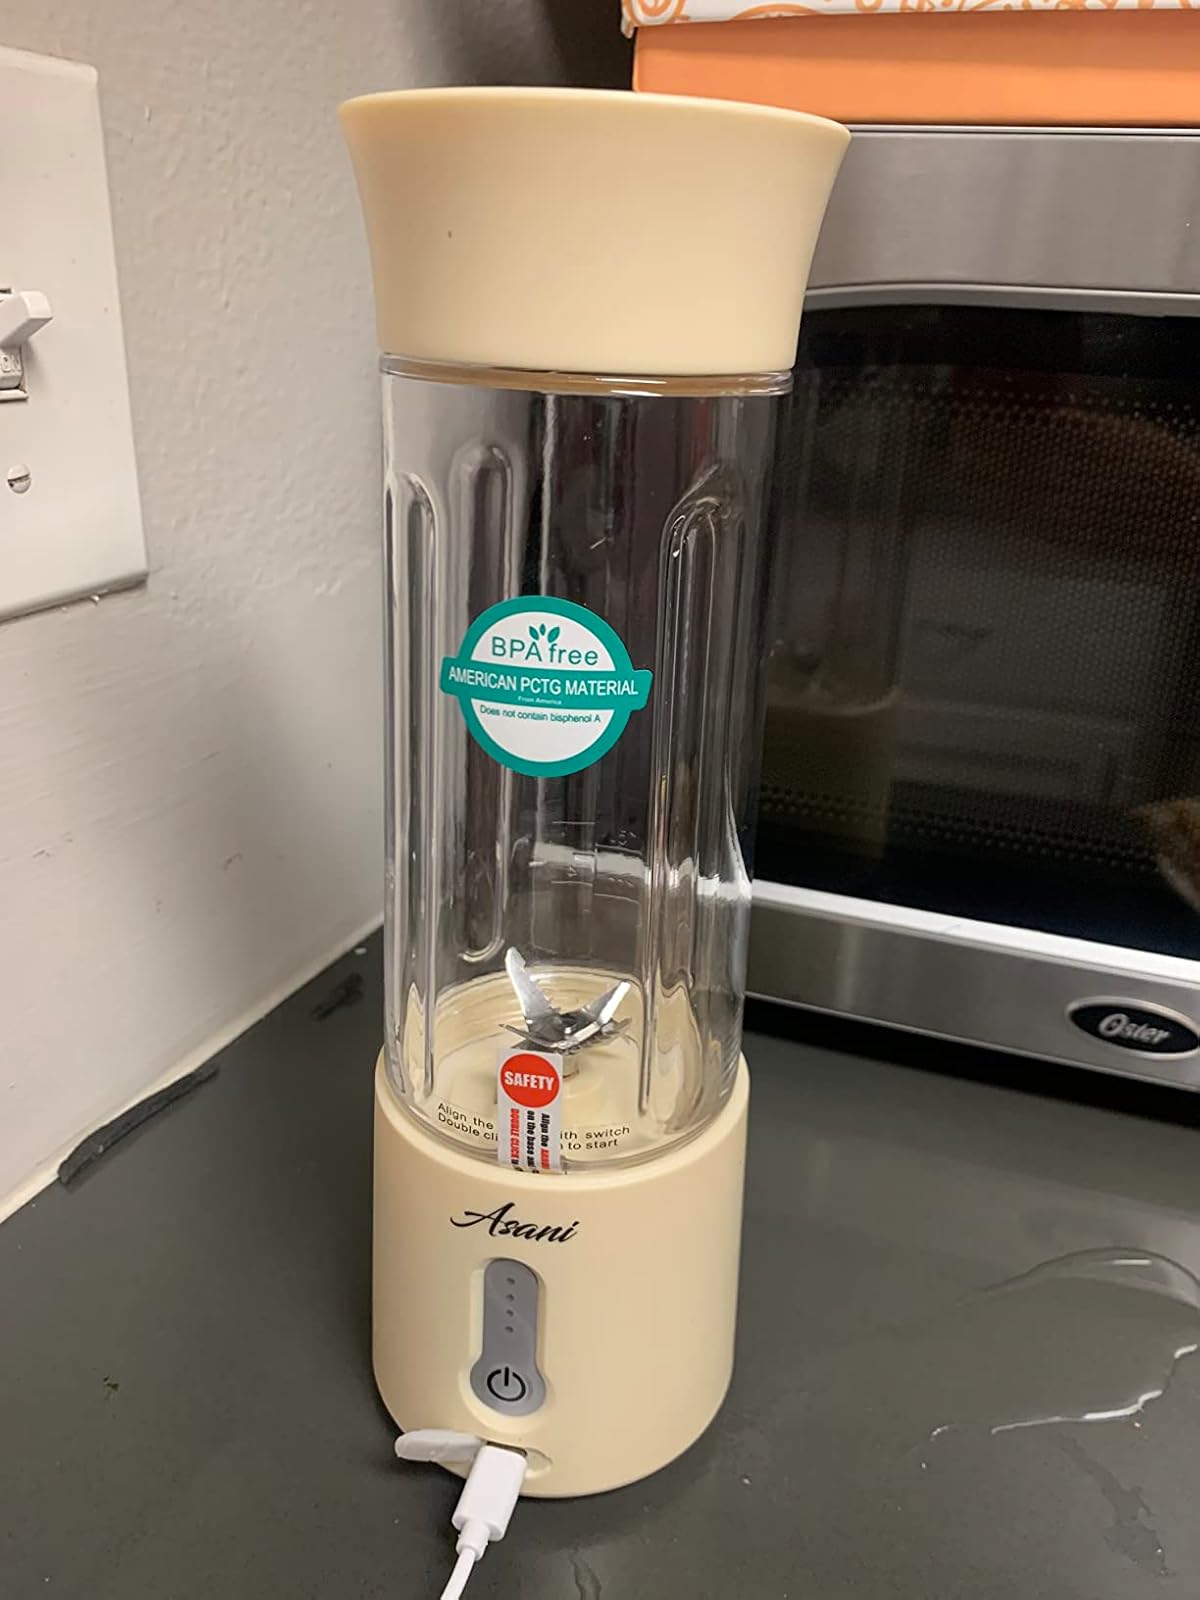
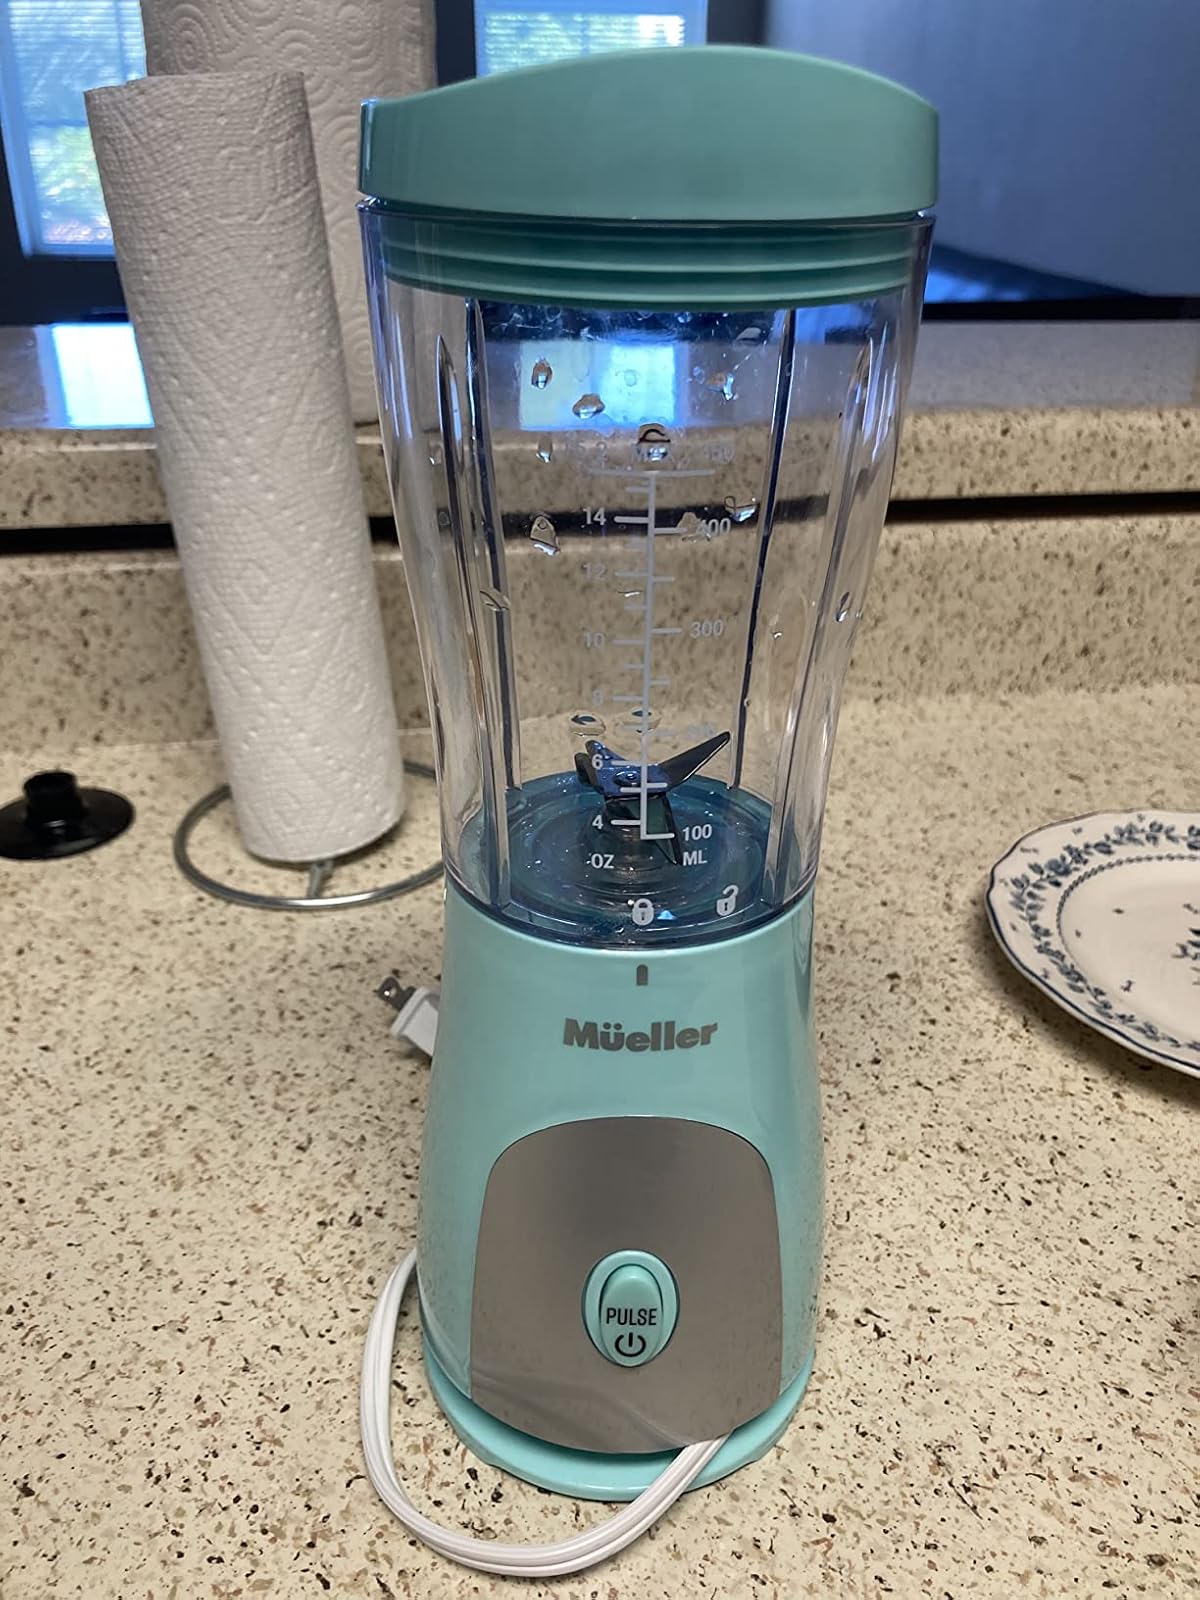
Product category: items_blender
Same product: no